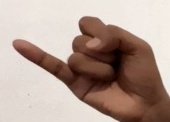
ASL sign: J